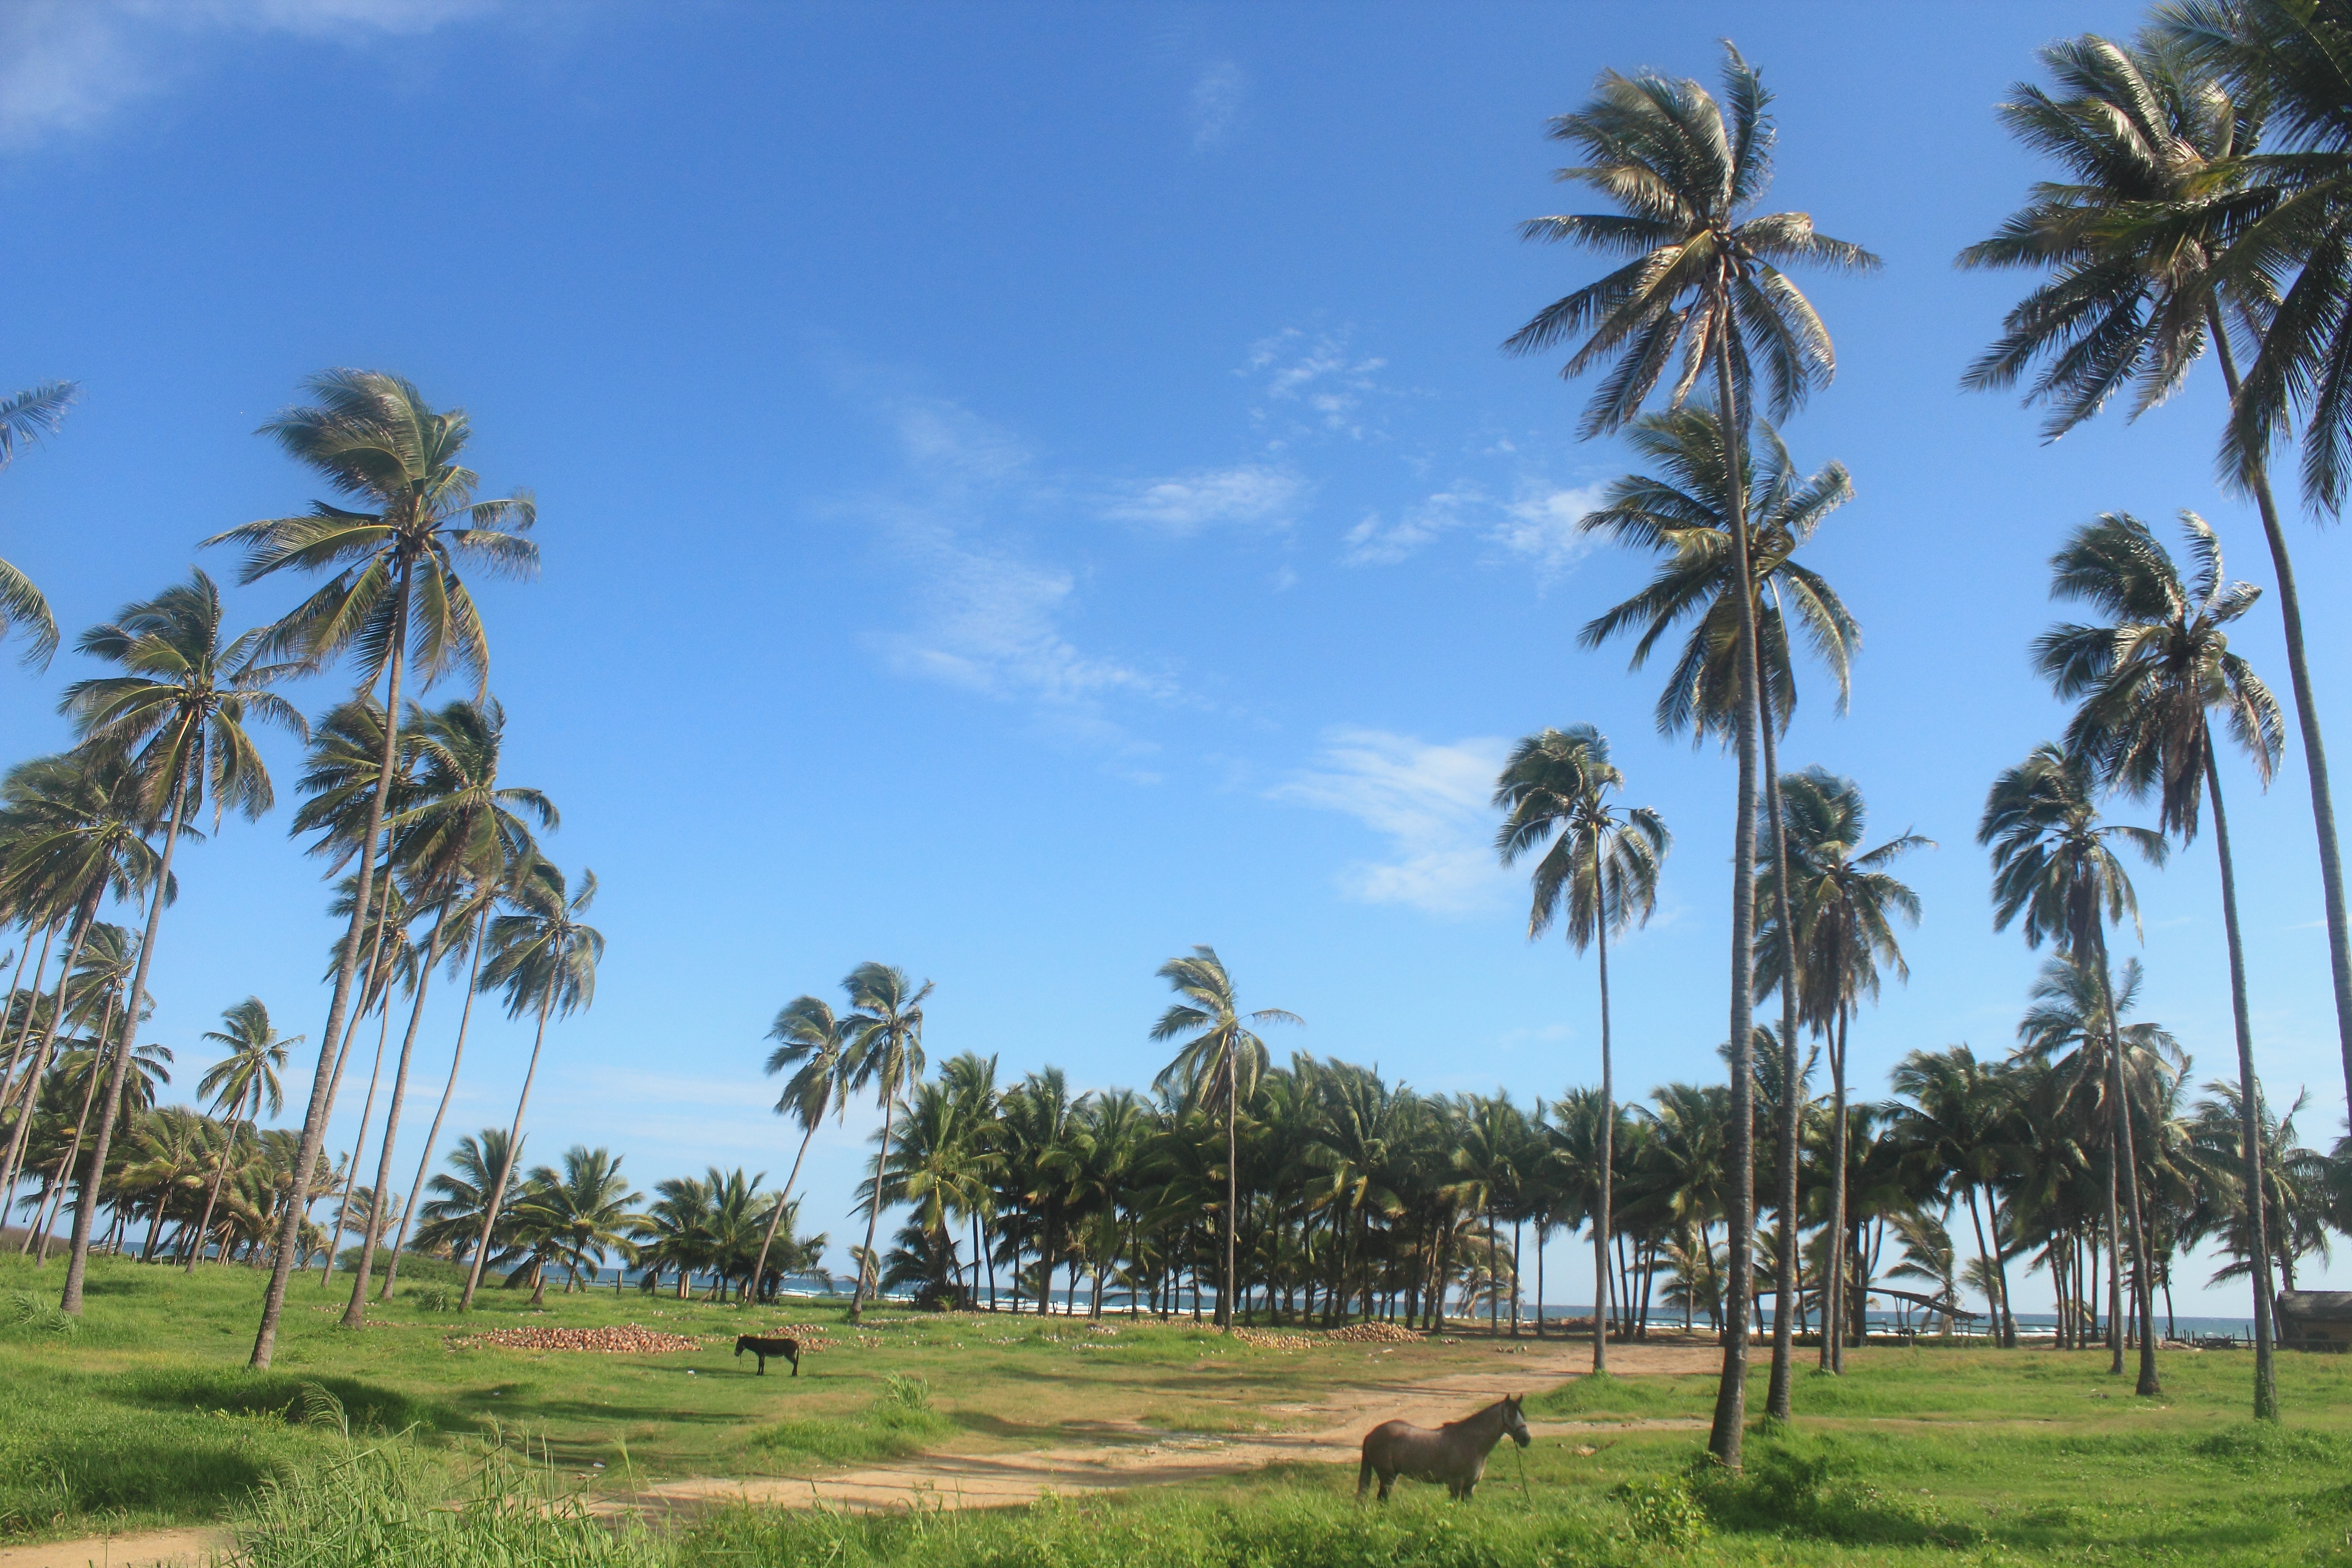
beach, tree, field, vacation, savanna, resort, caribbean, ecosystem, arecales, palm family, borassus flabellifer